Greater Tamil Nadu

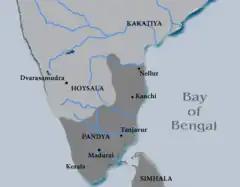
The maximum extent of the Pandyan empire c.1279, which covers Tamil speaking areas on present-day India proper and the island of Sri Lanka.

During the Colonial period, the British conquered Tamil territories and ends Tamil sovereignty on both side of Palk Strait. The Tamil areas on mainland became Madras Presidency and part of British India. The Tamil areas on island were merged with Sinhalese areas to form British Ceylon. The British colonist operated British India and British Ceylon as separate colonies, laying so the foundations for two nations. After Sri Lanka and India achieved independence, Tamil peoples were separated by newly established national borders and became citizens of the respective nations.